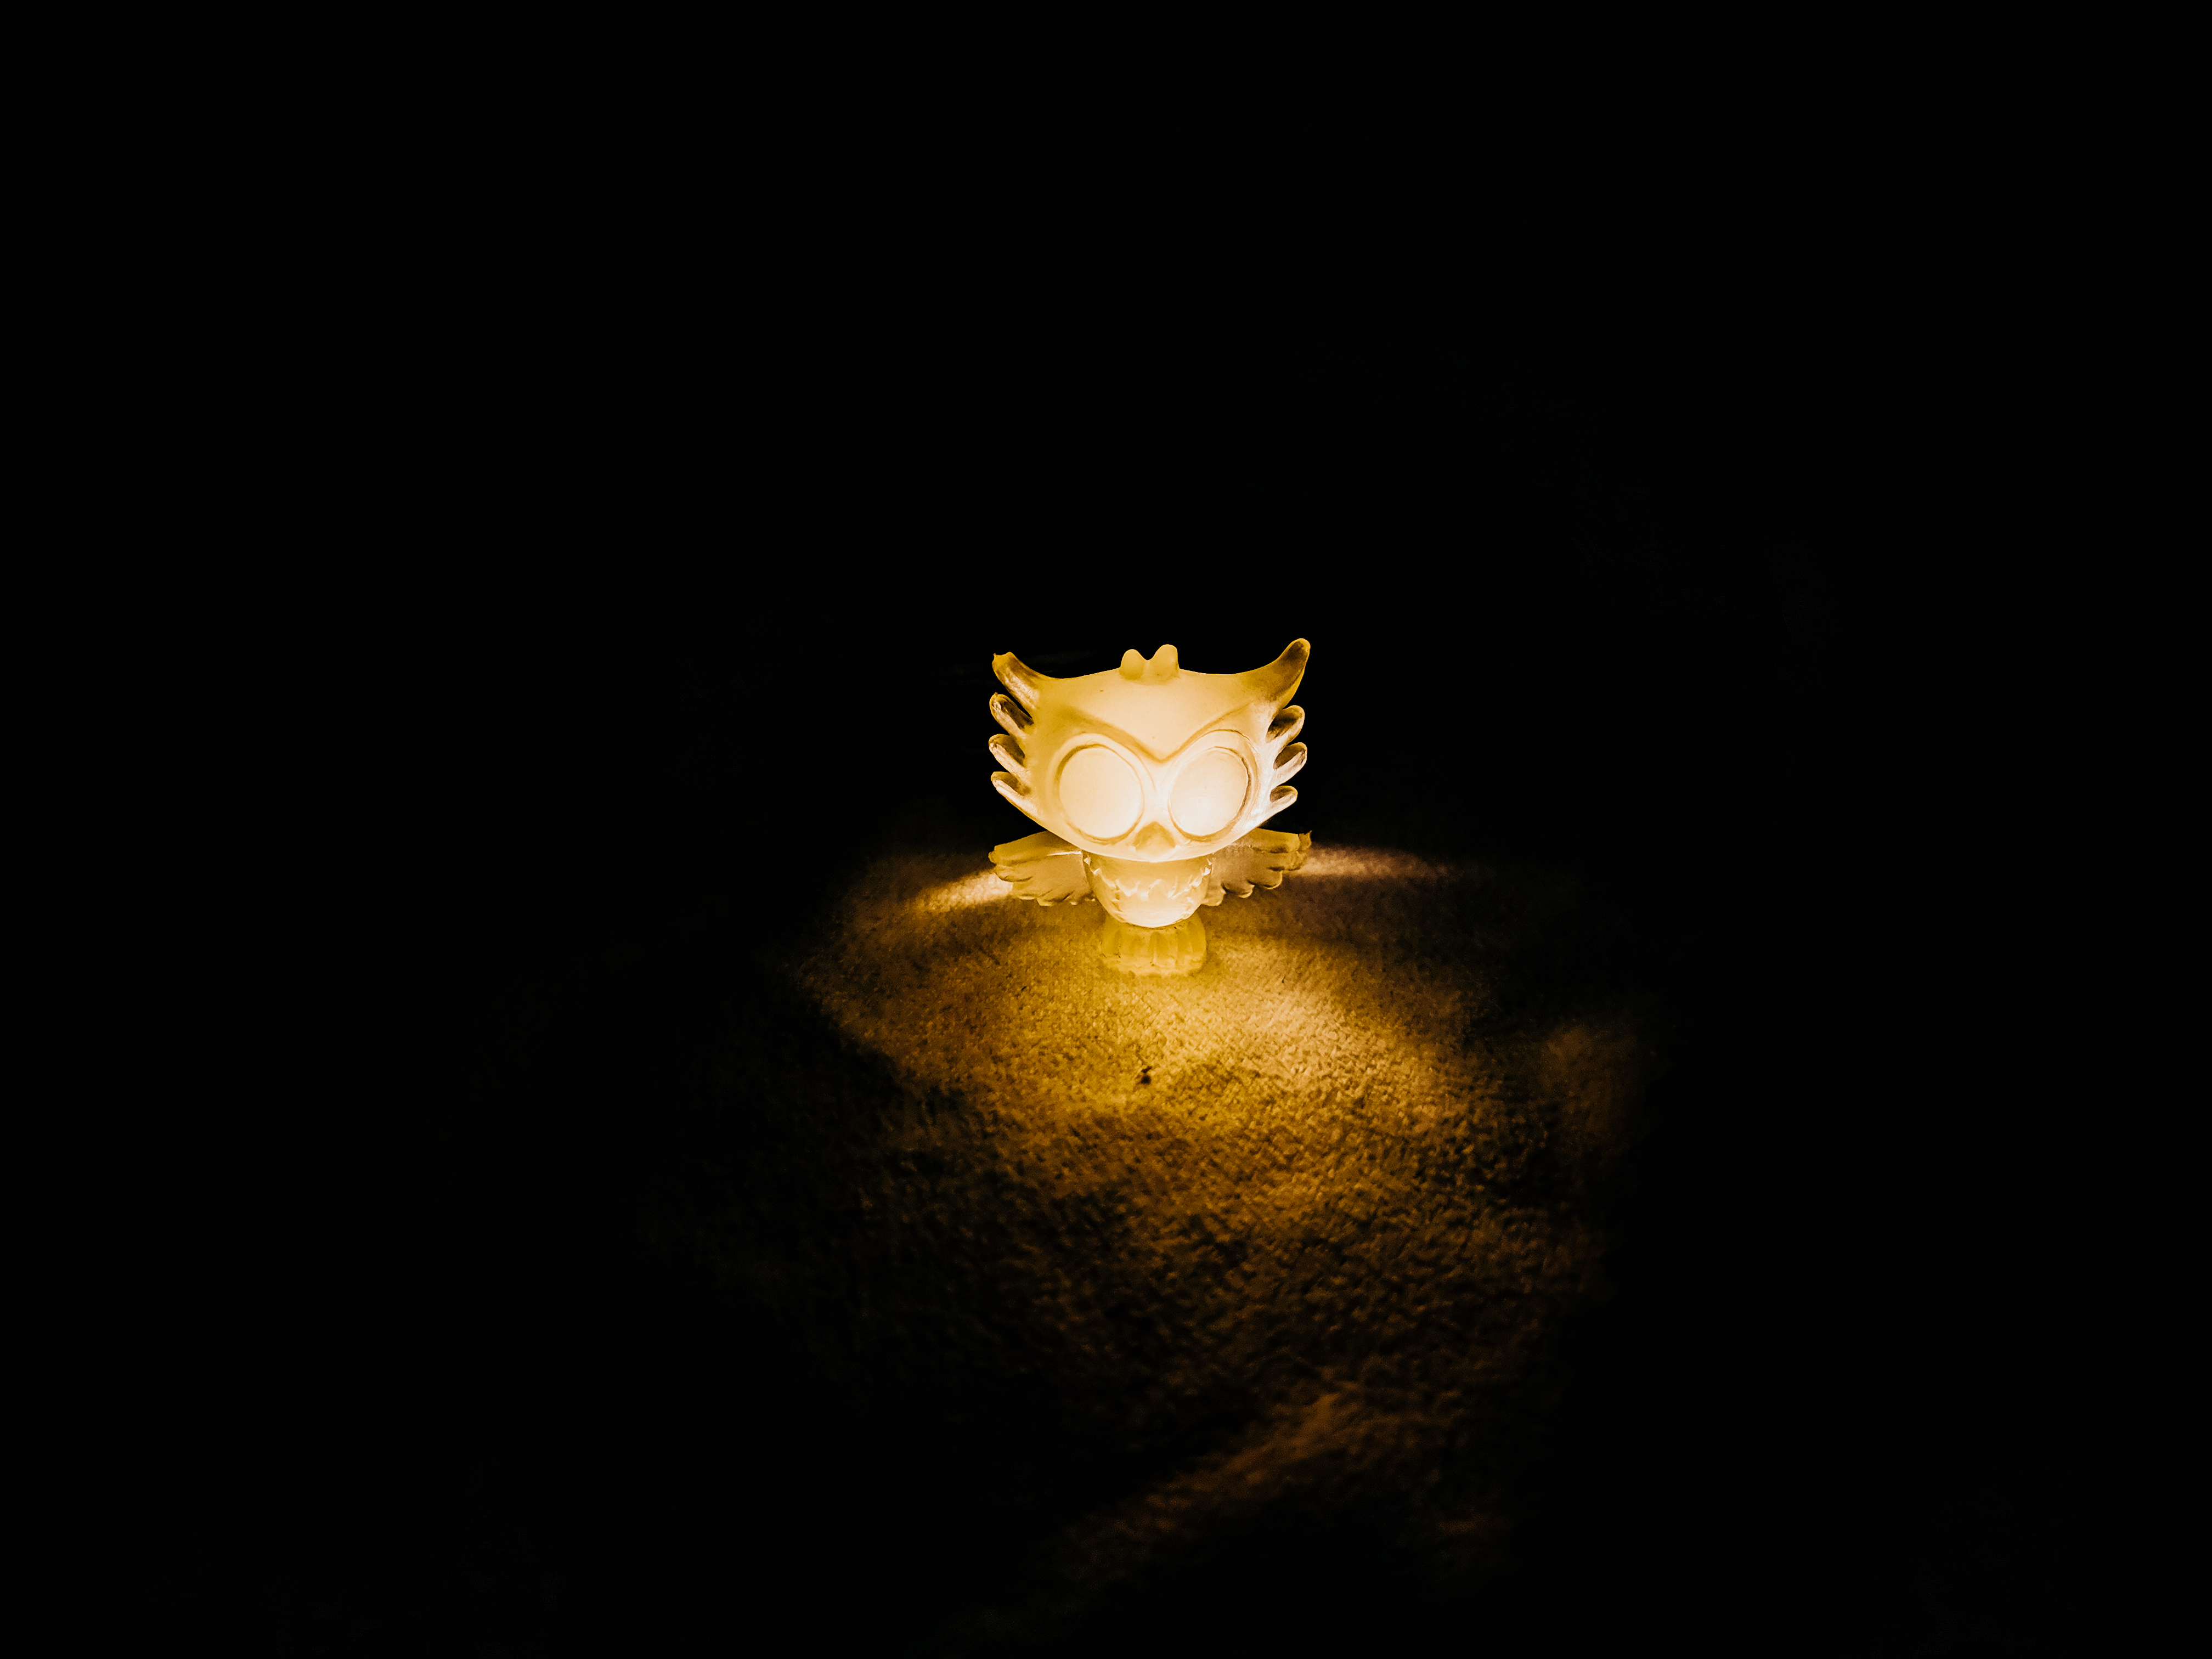
toys, owl, toy owl, yellow light, night, kid, child, game, play, light, darkness, yellow, lighting, still life photography, sky, photography